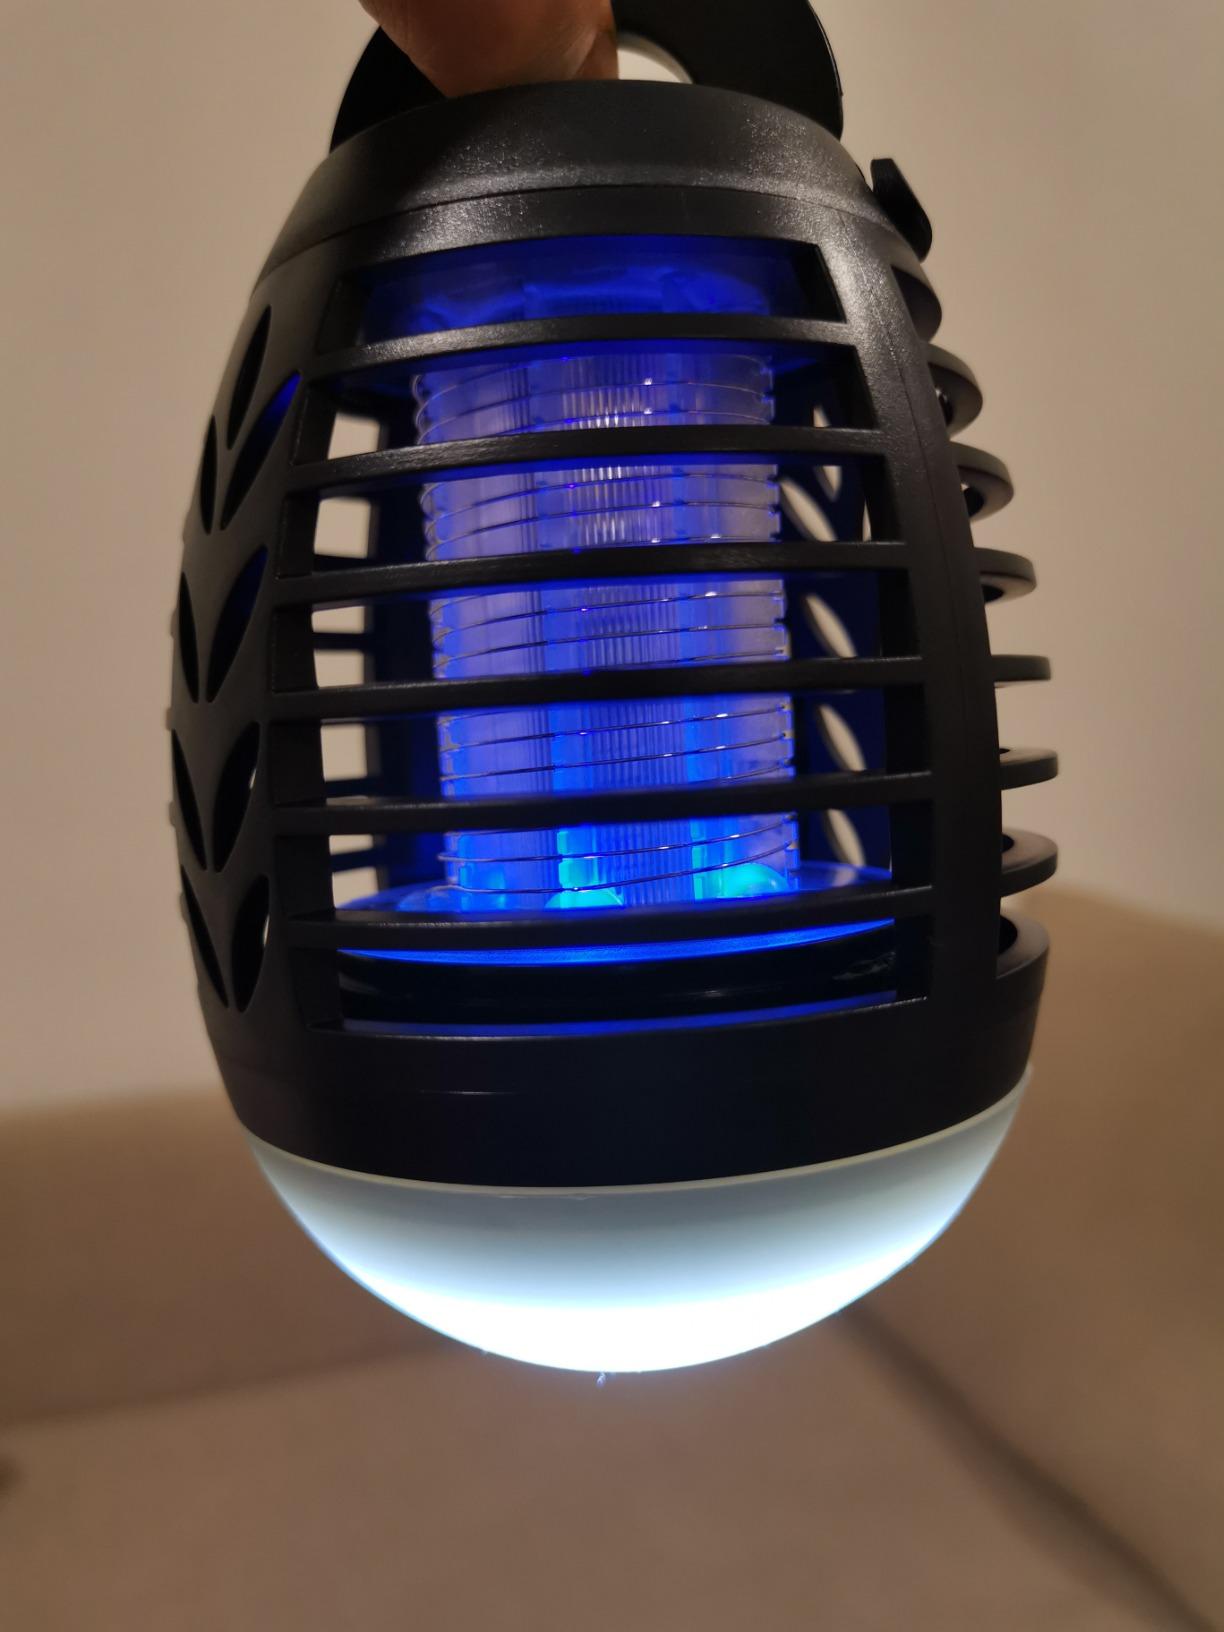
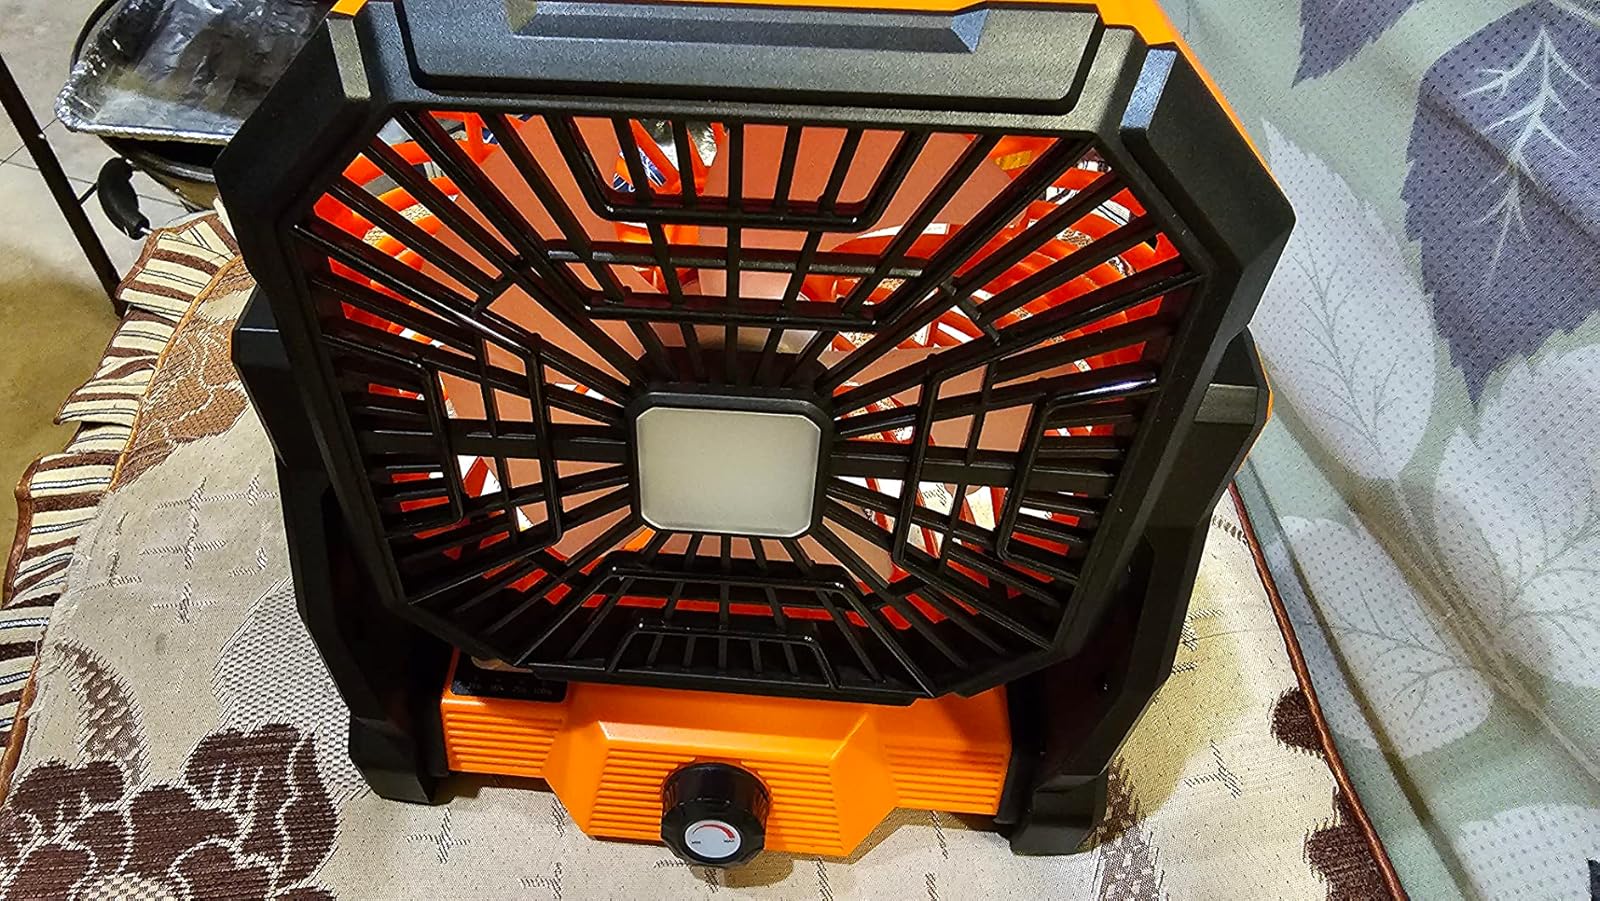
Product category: lantern
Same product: no